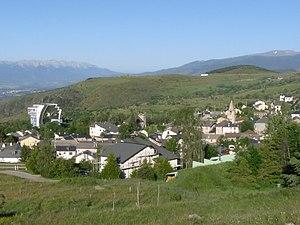
Vue sur Odeillo et le four solaire, Font-Romeu, Pyrénées-Orientales, France